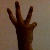
The image shows a hand gesture representing the number 6 in Indian Sign Language.